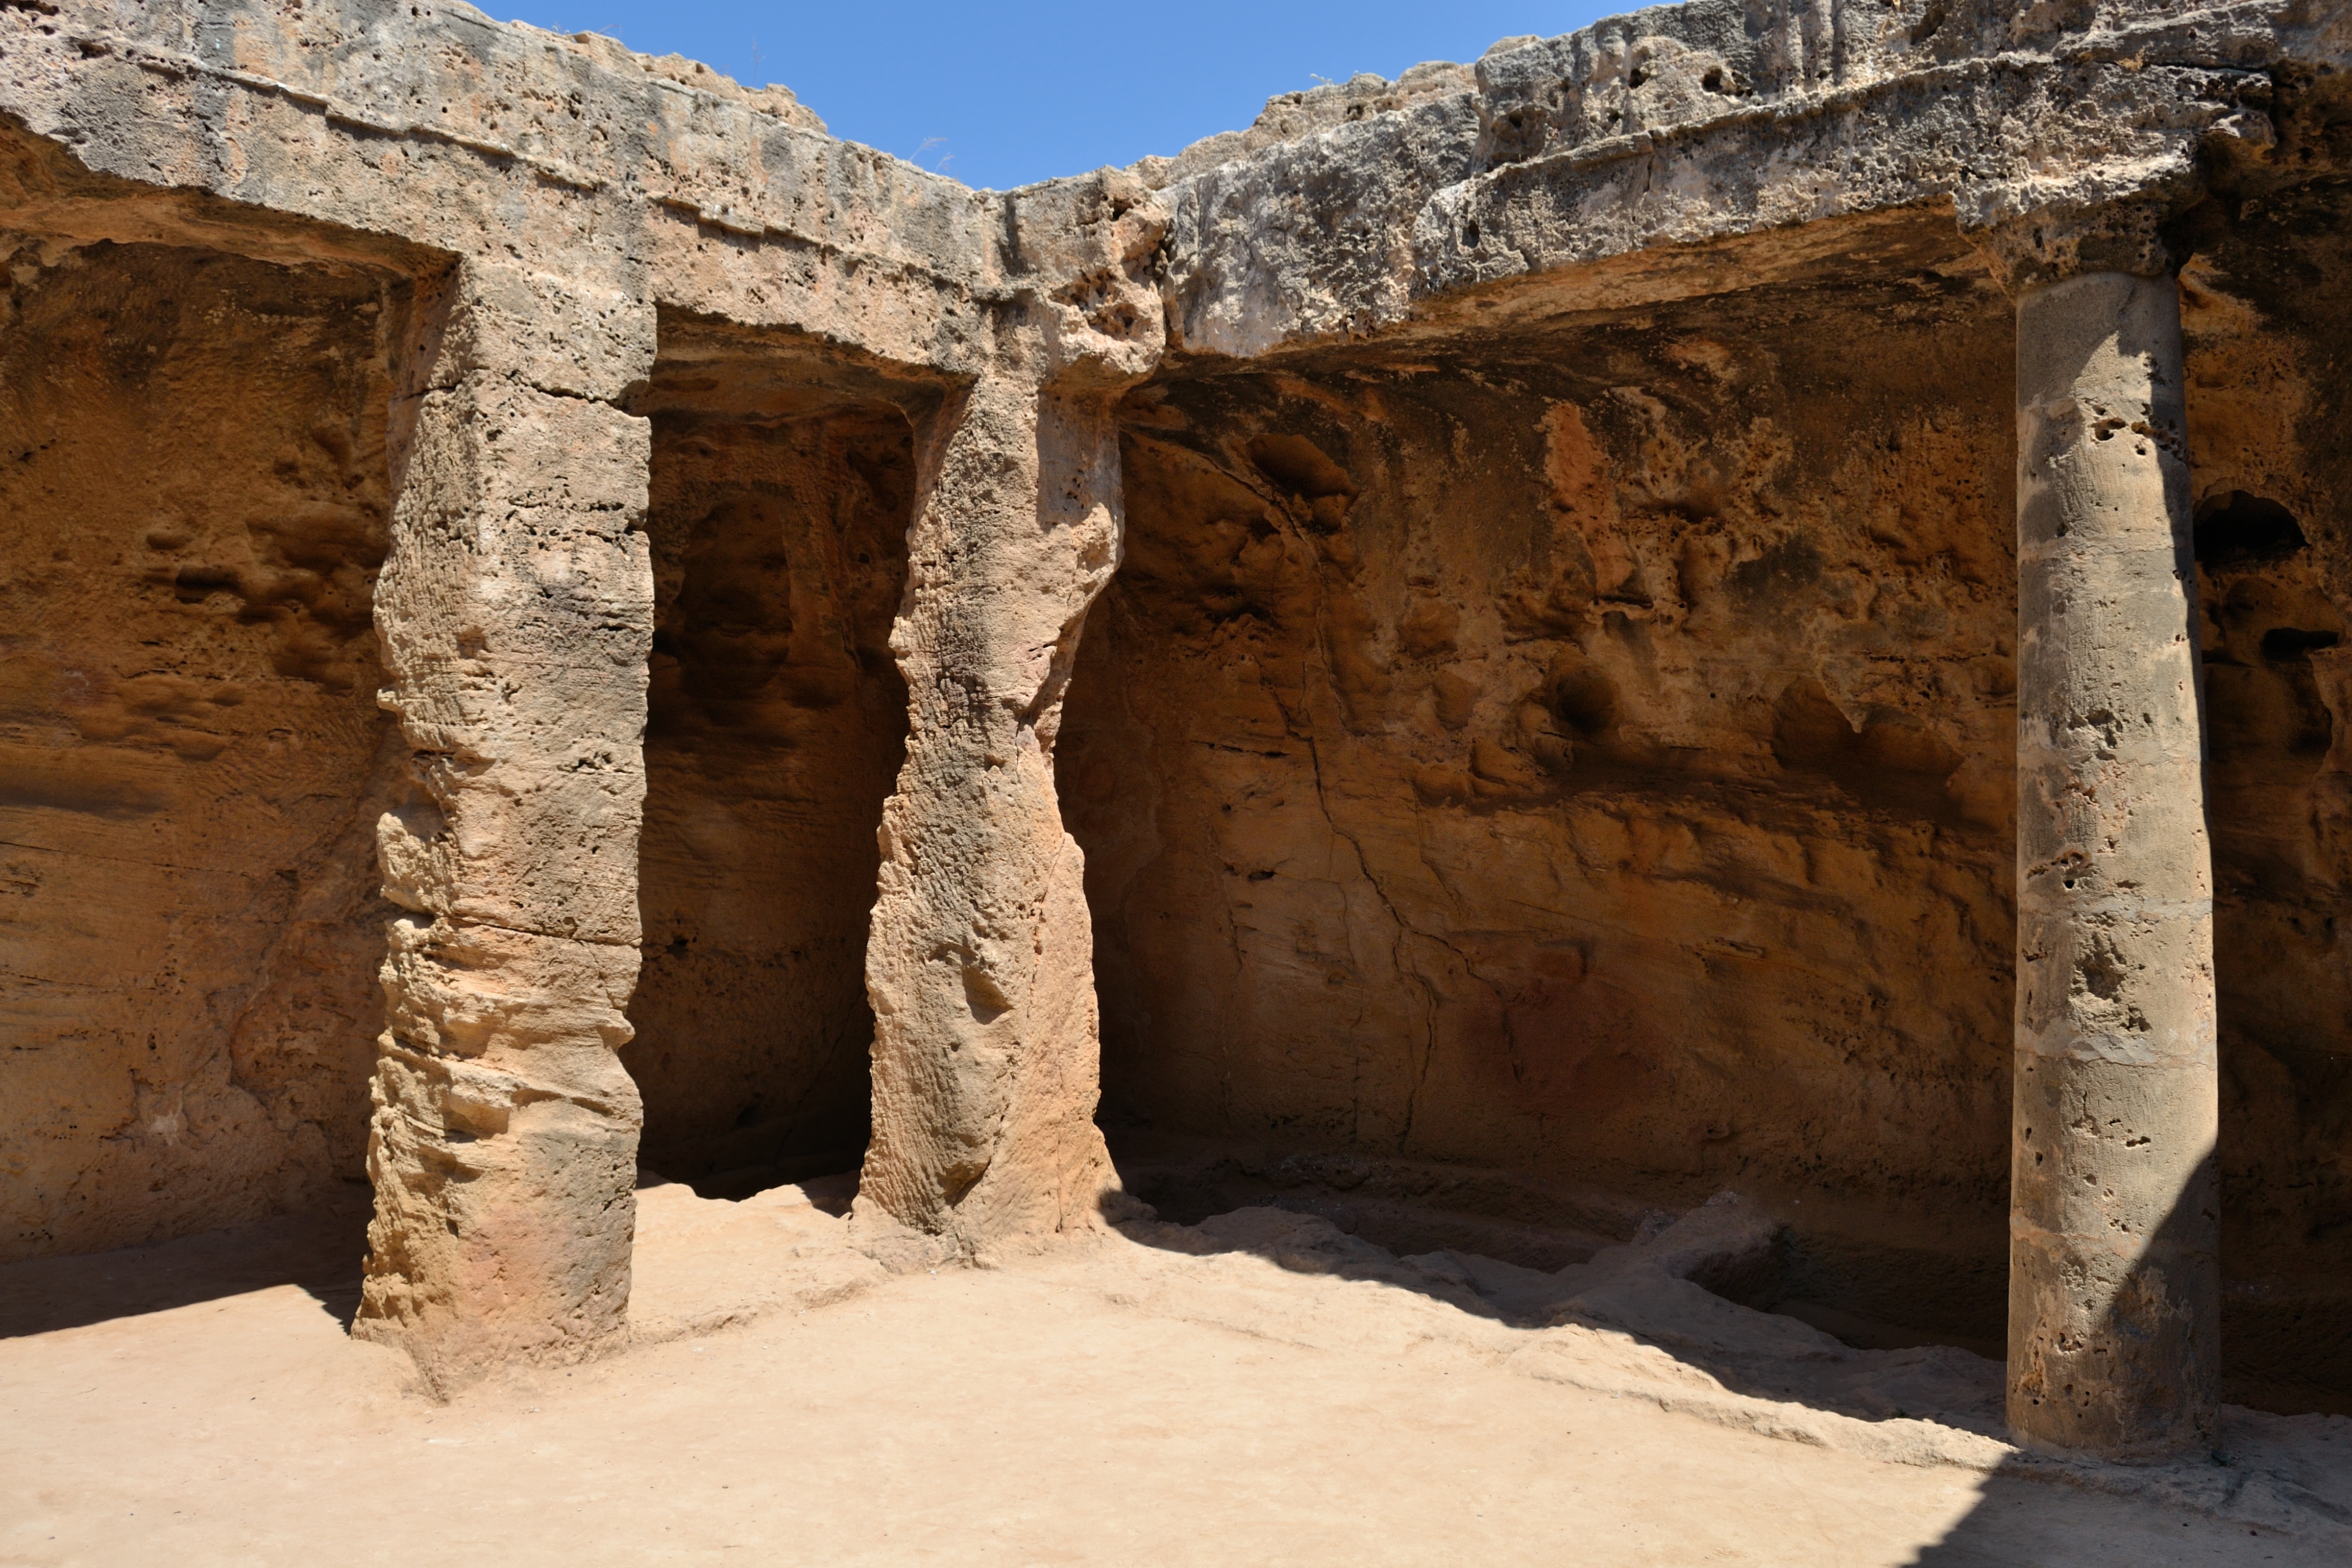
rock, architecture, wall, formation, arch, fortification, geology, temple, ruins, monastery, history, tomb, kings, cyprus, paphos, wadi, cliff dwelling, ancient history